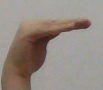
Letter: haa